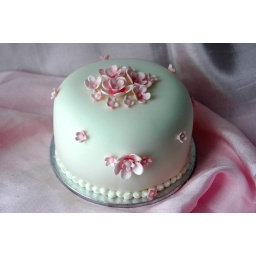
This is a 4 inch lemon cake covered in white fondant. The little blossoms are pink gumpaste.